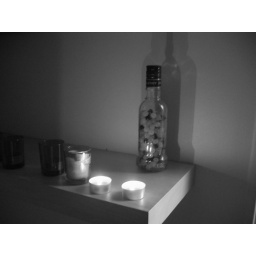
dragibus in a bottle and candles